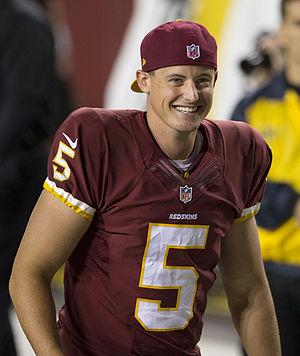
Tressler William « Tress » Way est un américain né le 18 avril 1990 à Tulsa dans l'État de l'Oklahoma aux États-Unis.